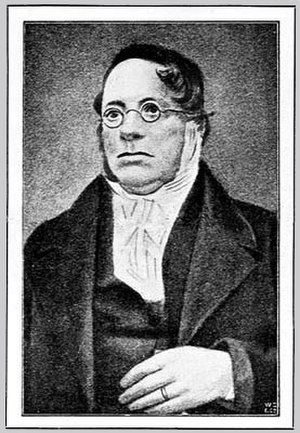
Hans Thøger Winther
Hans Thøger Winther var en norsk redaktør og litograf.